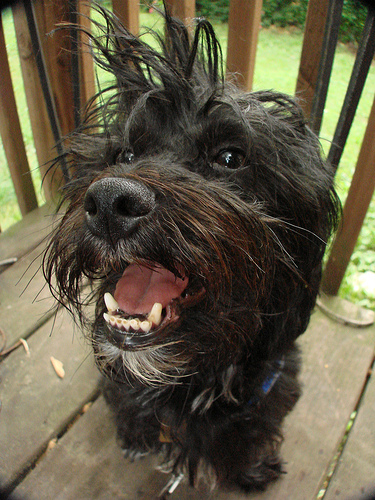
Animal: dog
Breed: havanese